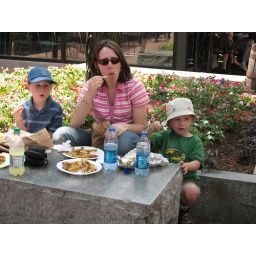
Joanne and the boys eating lunch in Quincy Market